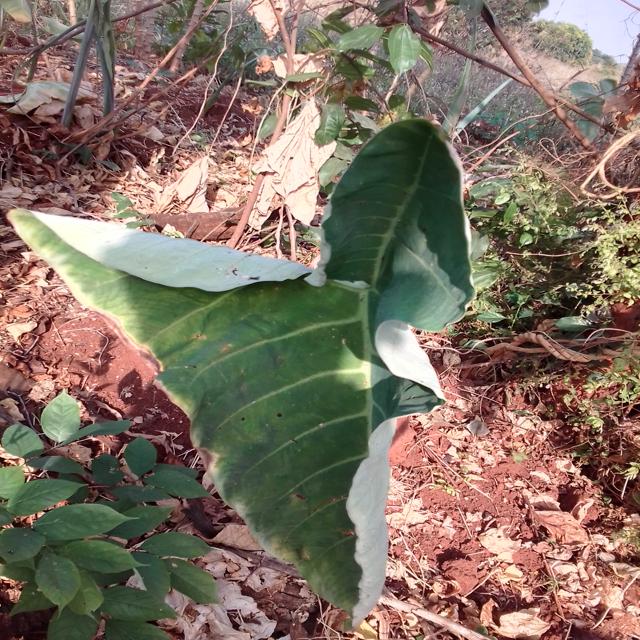
Label: Early_Blight